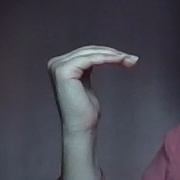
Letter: haa